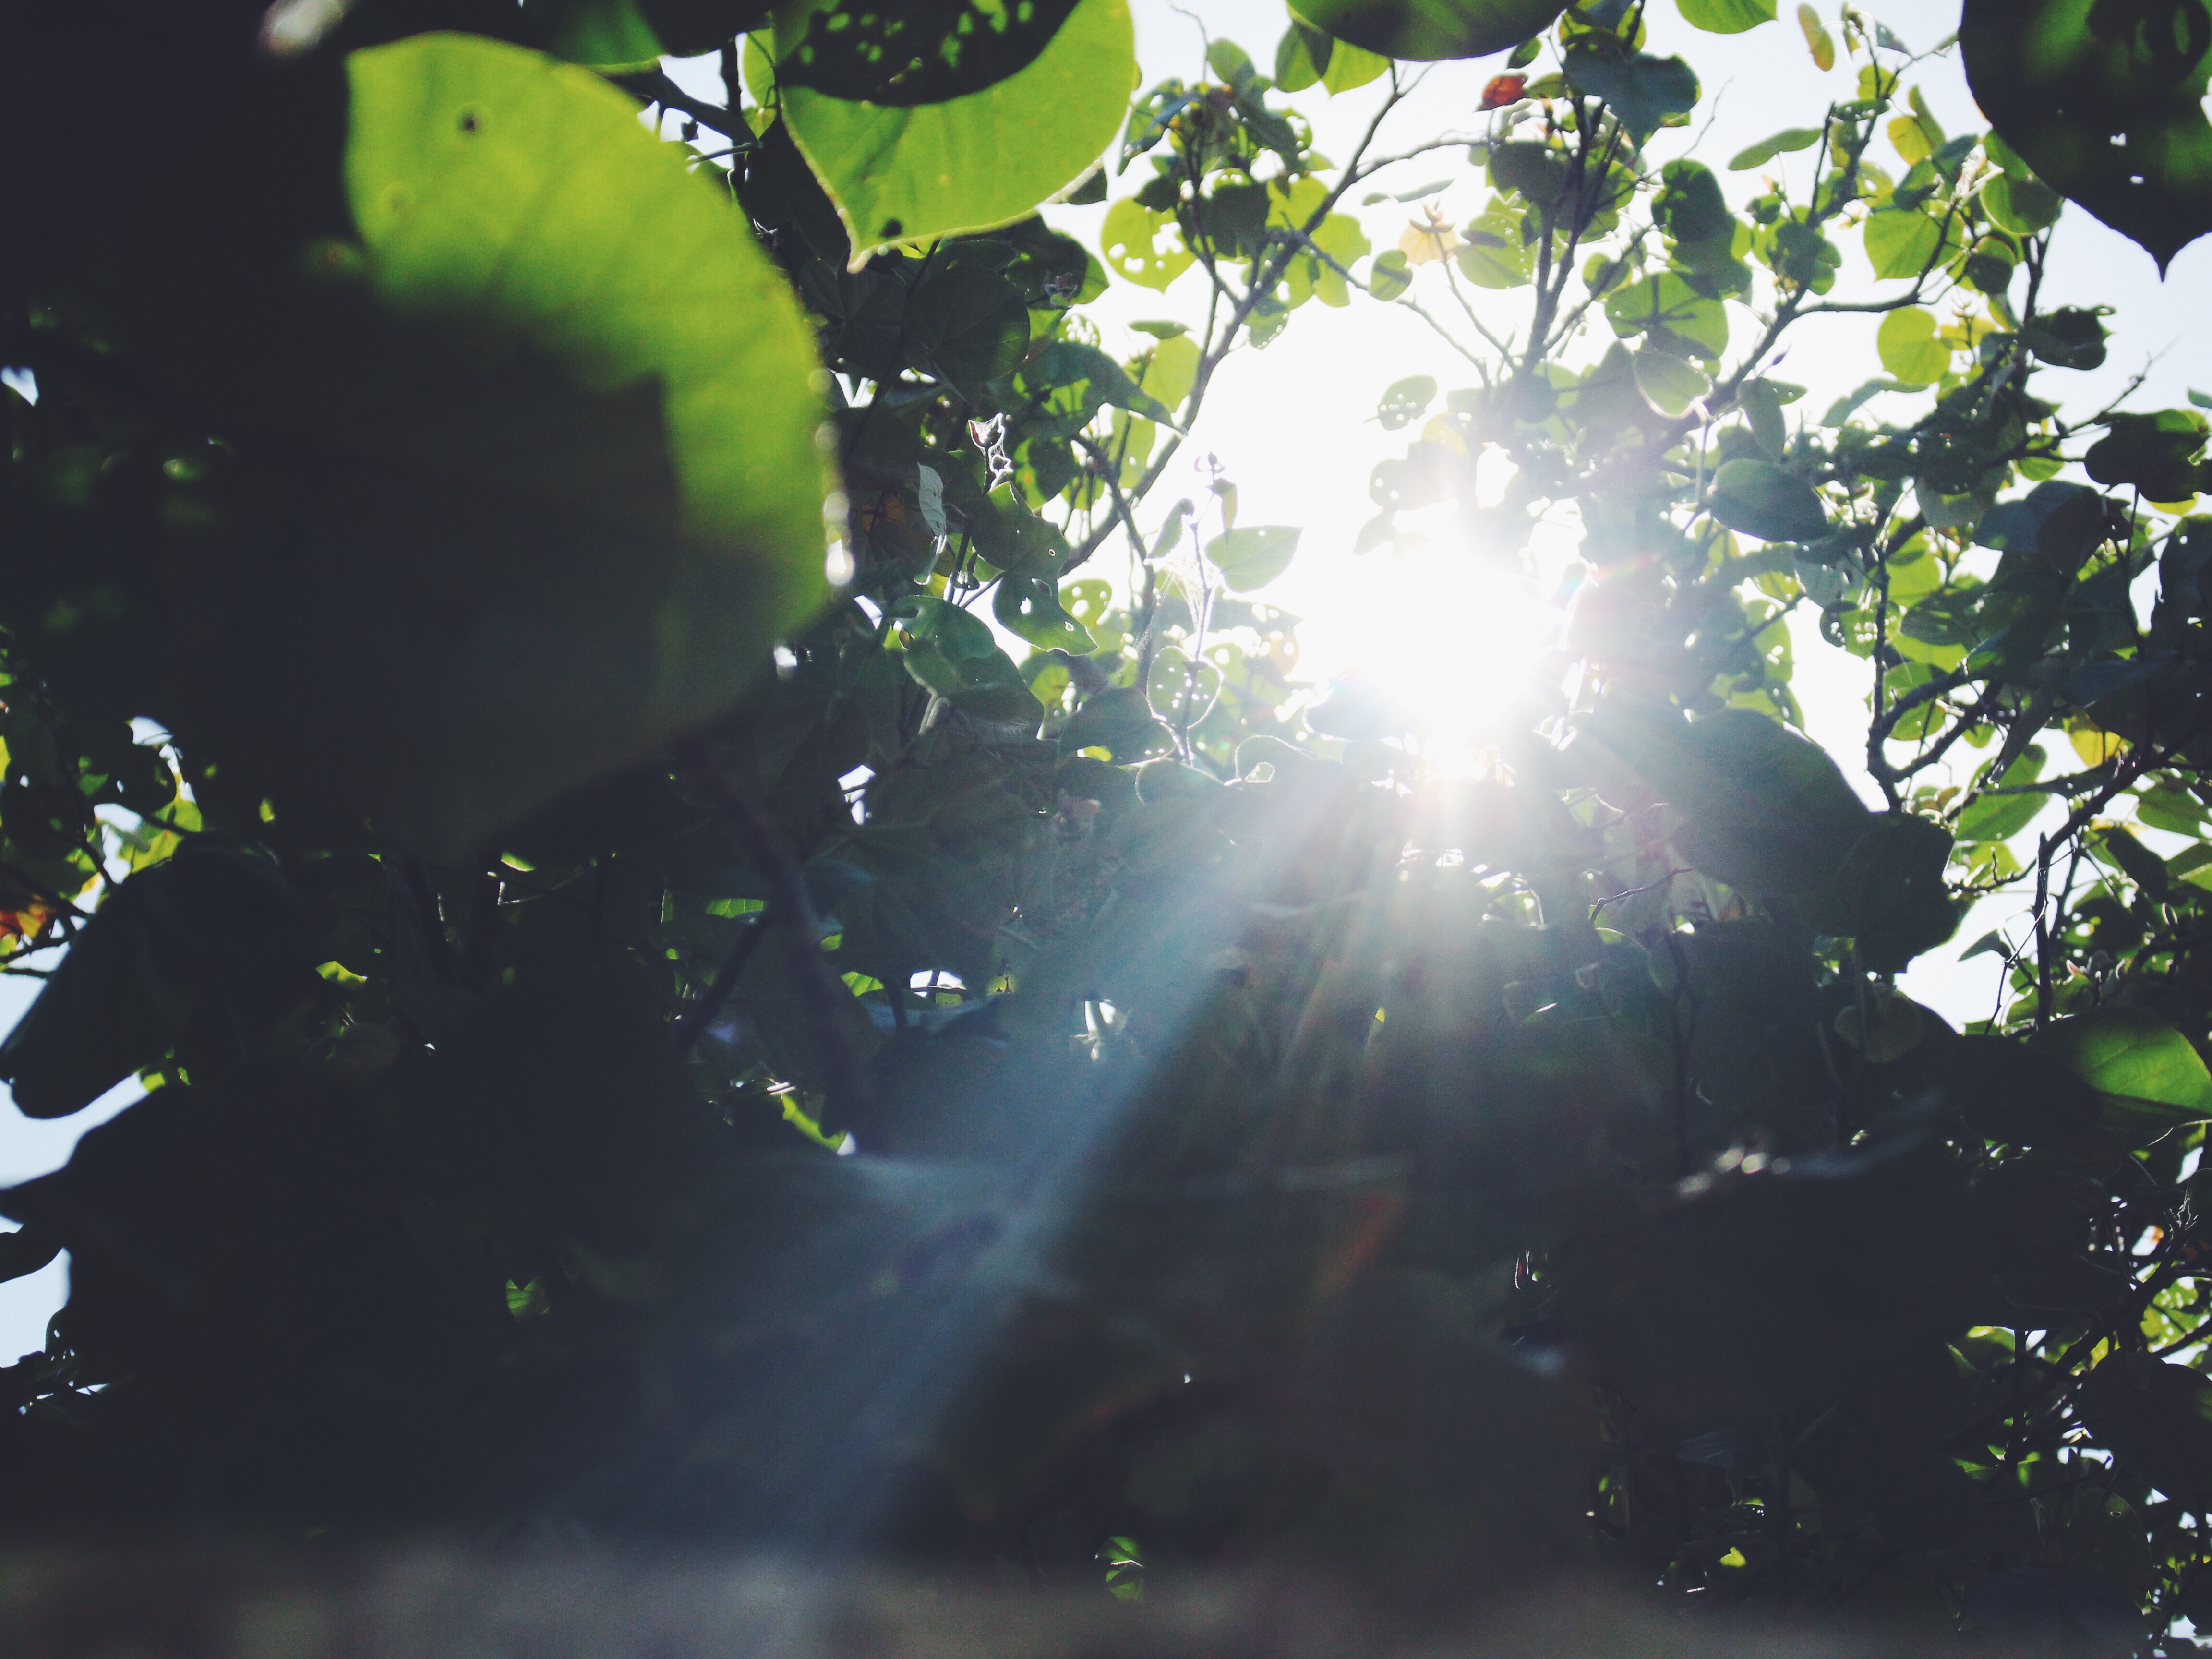
tree, nature, branch, light, plant, sunlight, leaf, flower, green, flora